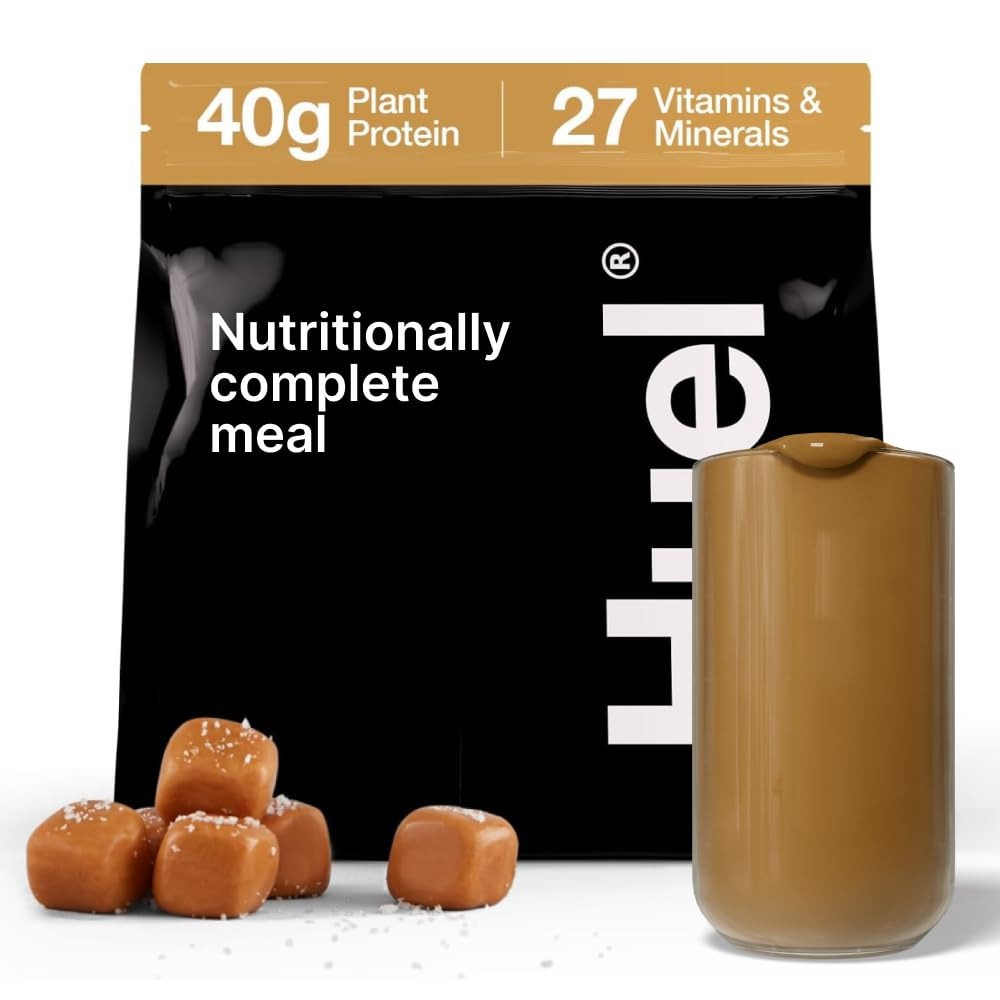
Item Name: Huel Black Edition | Salted Caramel 40g Vegan Protein Powder | Nutritionally Complete Meal | 27 Vitamins and Minerals, Gluten Free | 17 Servings | Scoop not included to reduce plastic
Bullet Point 1: BLACK EDITION: Power your potential with super high-protein and super-convenient meals. 40g protein, 100% plant-based, 27 essential vitamins and minerals plus slow-release complex carbs and 8g fiber.
Bullet Point 2: NO SCOOP, NO PROBLEM: Use 3/4 cups powder for optimal serving size. Shake up with powder, ice cold water or milk, or blend into a smoothie with fruits or nut butter. Scoop is not included to further our goal to lowering wastage and carbon emissions.
Bullet Point 3: BETTER FOR YOU AND THE ENVIRONMENT: Full body benefits including supporting your immune system, muscle development, and gut health. Black Edition is dairy-free, non-GMO, gluten-free, and vegan.
Bullet Point 4: HUEL: (Human + Fuel) was started in 2015 with a mission. To make nutritionally complete, convenient, affordable food, with minimal impact on animals and the environment.
Product Description: Huel Black Edition is more than just a meal replacement powder. Rather than simply filling you up while you’re trying to lose weight, Black Edition is a meal all by itself – packed with high-quality calories, rich in nutritional content, and perfect for anyone looking to lose, maintain, *or* gain weight.
Value: 53.96
Unit: Ounce

Price: 59.99